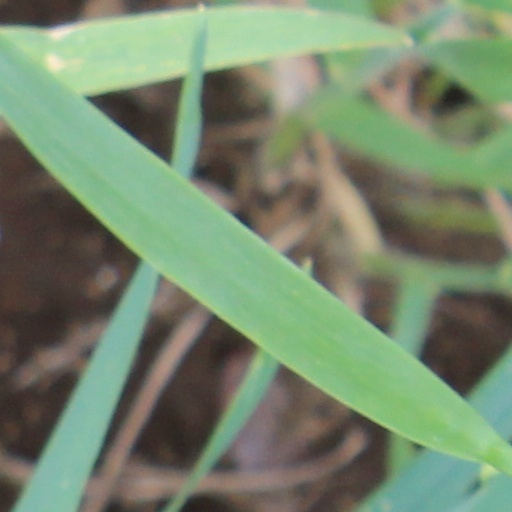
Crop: wheat